Jeff Moss (hacker)

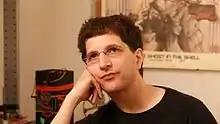
Moss in 2012

Jeff Moss (born January 1, 1975), also known as Dark Tangent, is an American hacker, computer and internet security expert who founded the Black Hat and DEF CON computer security conferences.